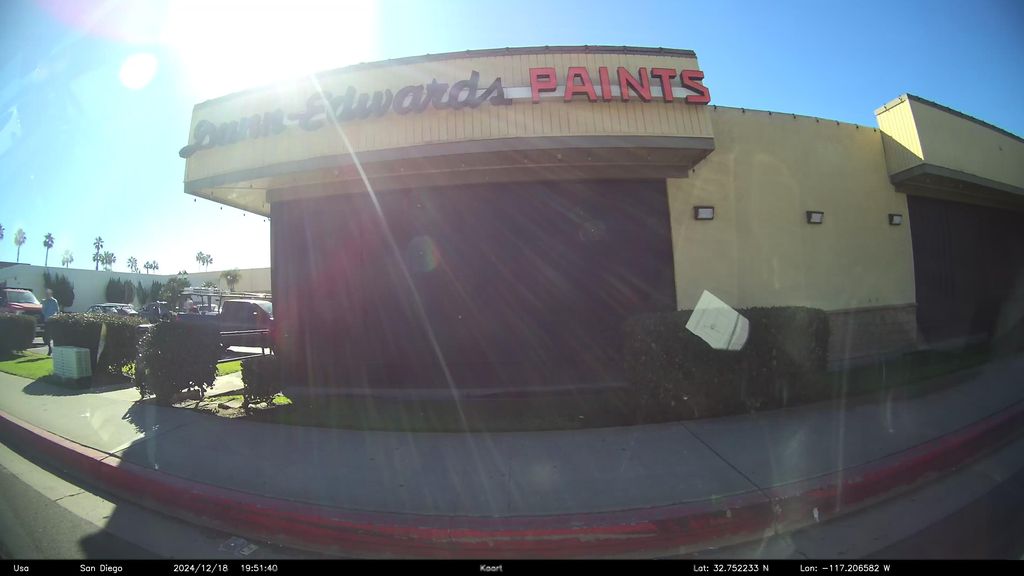
Feature: Storefront
City: San Diego
State: California
Country: United States
Date: 2024-12-19T02:51:40+00:00
Coordinates: 32.752, -117.207